Welsh independence

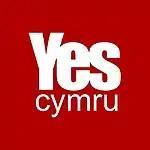
YesCymru logo

The declaration of Cardiff as the capital of Wales in 1955, the Labour Party's 1959 commitment to appoint a Secretary of State for Wales, the creation of the Welsh Office in 1965, and the repeal of the Wales and Berwick Act 1746 two years later seemed to demonstrate a growing nationalist impetus. However, the heavy defeat for a proposed Welsh Assembly offered by Labour in the 1979 devolution referendum "suggested that the vast majority of the inhabitants of Wales had no desire to see their country having a national future".